TPC San Antonio Championship

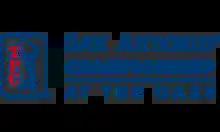

The TPC San Antonio Championship at the Oaks was a golf tournament on the Korn Ferry Tour. The tournament was one of several added to the Korn Ferry Tour schedule in 2020 as part of adjustments due to the COVID-19 pandemic. It was played in July 2020 on the Oaks Course at TPC San Antonio near San Antonio, Texas; the course also hosts the PGA Tour's Valero Texas Open. Davis Riley won the tournament by four strokes over Paul Barjon and Taylor Pendrith; all three would finish the 2020–21 Korn Ferry Tour season inside the top 25 in points, thereby earning promotion to the PGA Tour.